History of Wrocław

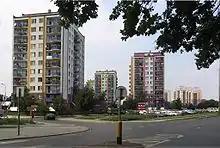
Kozanów tower blocks

In addition, a network of concentration camps and forced labour camps, or Arbeitslager, was established in the district around Breslau, to serve the city's growing industrial concerns, including FAMO, Junkers and Krupp. The total number of prisoners held at such camps exceeded many tens of thousands. Official Nazi estimates reported 43,950 forced labourers in 1943 and 51,548 in 1944, most of them being Poles. At the end of 1944 between 30,000 and 60,000 captured Poles were sent to Breslau after the defeat of Warsaw uprising. There were four subcamps of the Gross-Rosen concentration camp in the city, in which Nazi Germany imprisoned about 3,400-3,800 men of various nationalities, including Poles, Russians, Italians, Frenchmen, Ukrainians, Czechs, Belgians, Yugoslavs, Chinese, and about 1,500 Jewish women. Many of the prisoners died, and the remaining were evacuated to the main camp of Gross-Rosen in January 1945. The German government also operated three subcamps of the Stalag VIII-B/344 prisoner-of-war camp, and two Nazi prisons, including a youth prison, both with multiple forced labour subcamps. In 1945, the Germans also established an AGSSt assembly center for Allied POWs in the city.